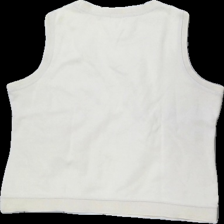
View: back
Type: Vest
Category: Ladies
Brand: Lindex
Colors: Beige
Material: 100% cotton
Cut: Regular
Size: 46
Season: All
Damage location: top center
Damage 2 location: middle left
Damage 3 location: middle right
Price range: <50
Recommended usage: Export
Description: beige väst, nopprig